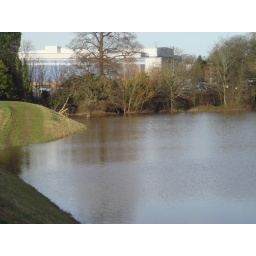
Playing field covered in flood water